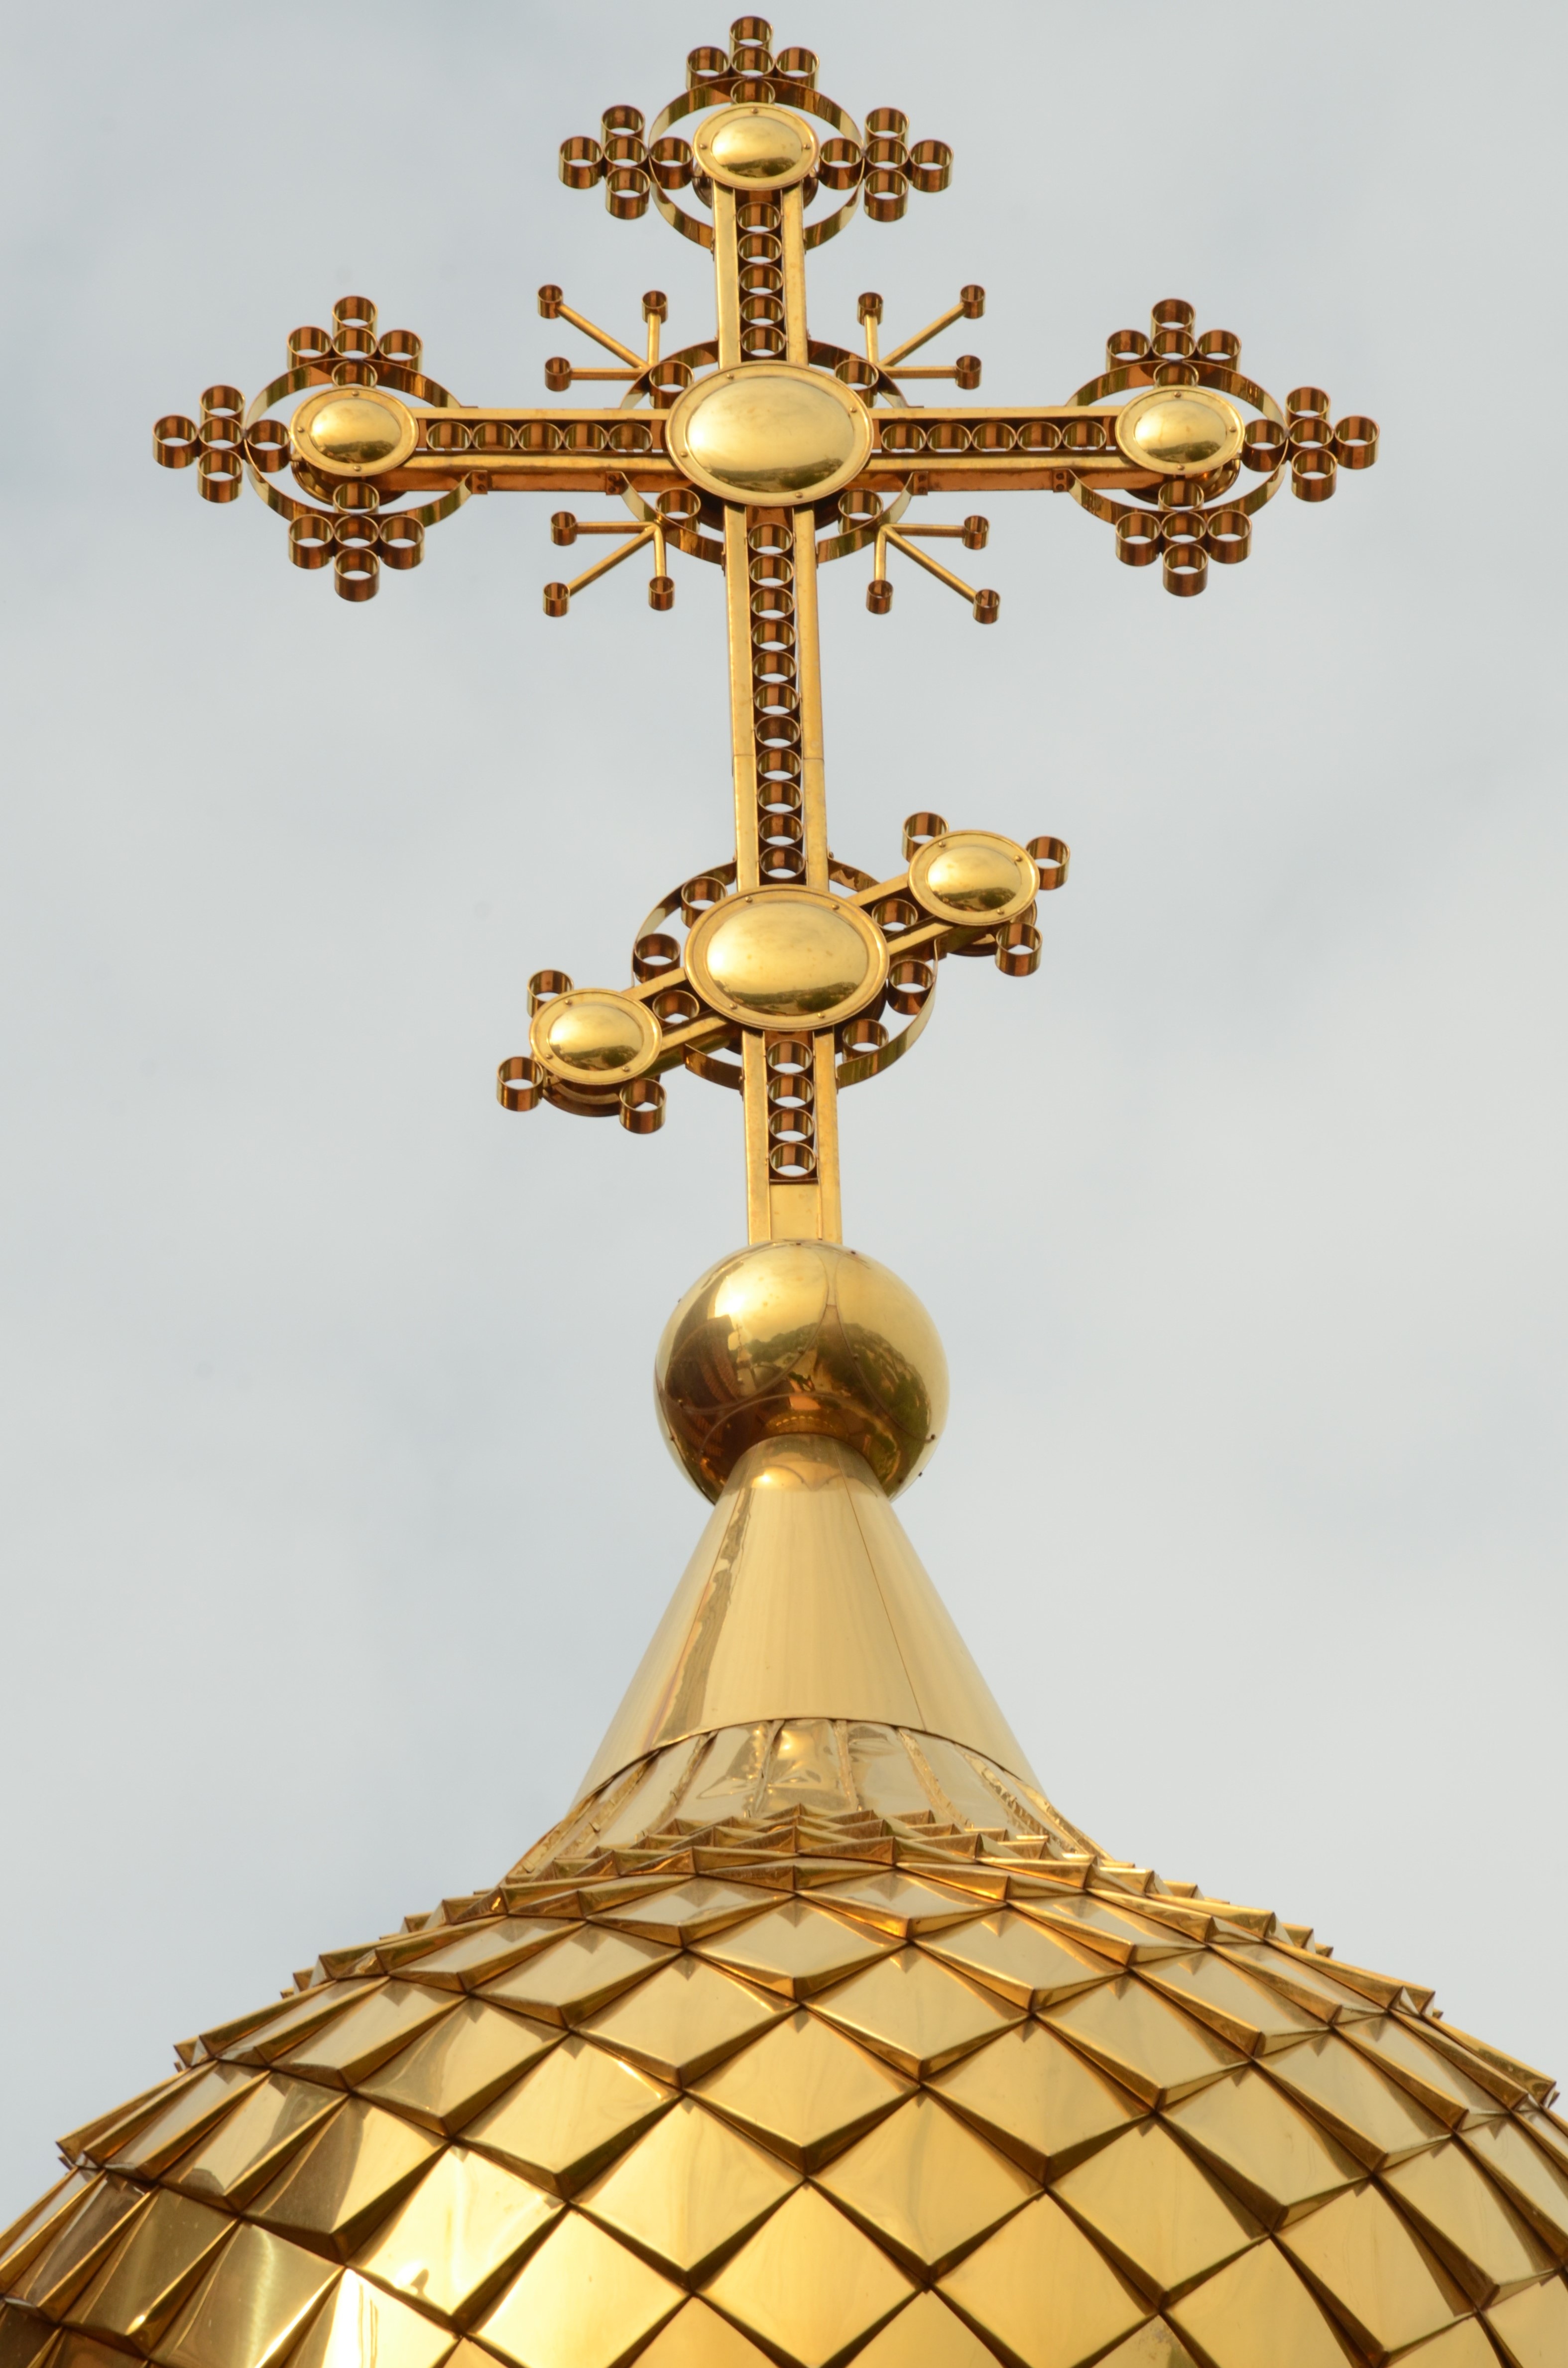
symbol, religion, church, cross, lighting, spain, gold, brass, faith, orthodox, gilt, russian, crucifix, altea